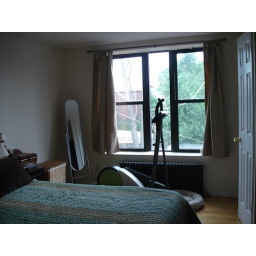
Reed Street house, PhiladelphiaMaster bedroom in the back of the house with view of neighbor's yard